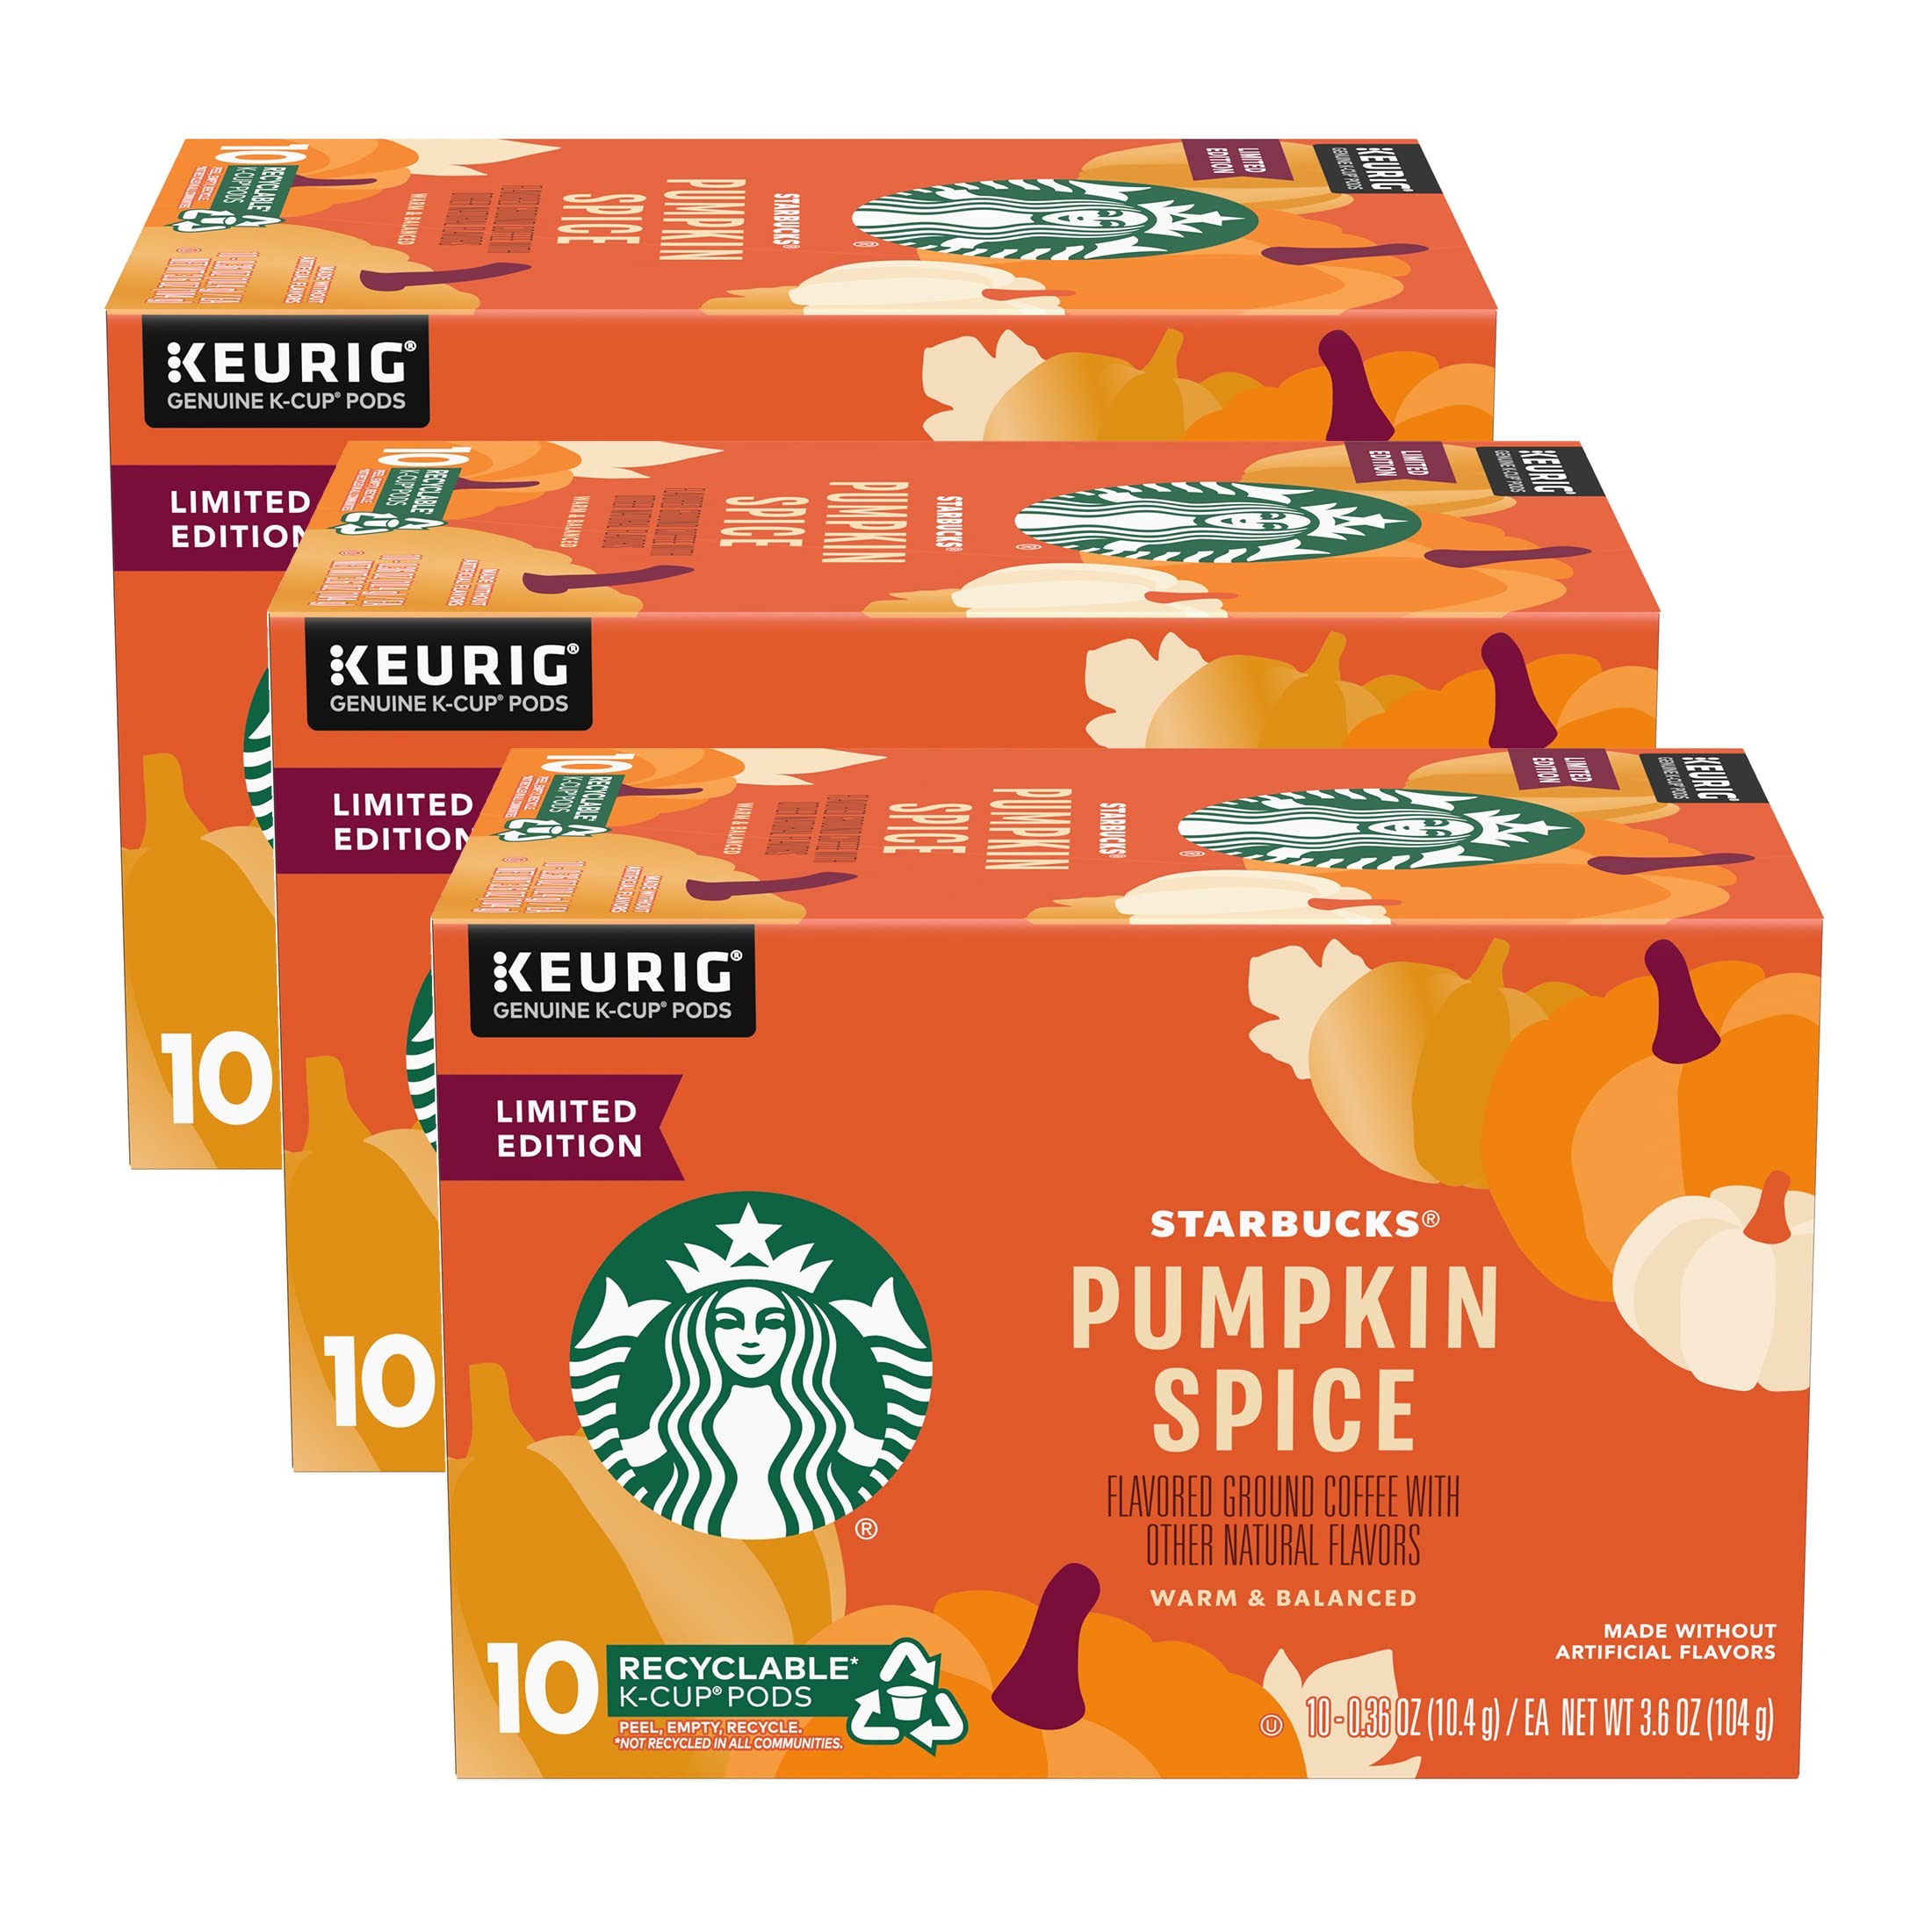
Item Name: Starbucks Pumpkin Spice Coffee K-Cup Pods, Limited Edition, Made without Artificial Flavors, Keurig Genuine K-Cup Pods, 10 CT K-Cups Per Box (Pack of 3 Boxes)
Value: 30.0
Unit: Count

Price: 14.99